Describe the emotion expressed in this image:  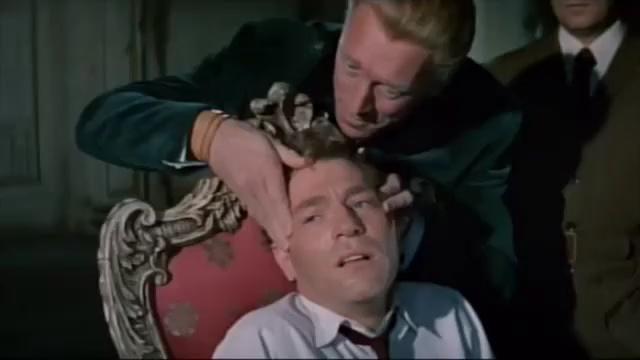
This person displays Pain, valence and arousal with low intensity.